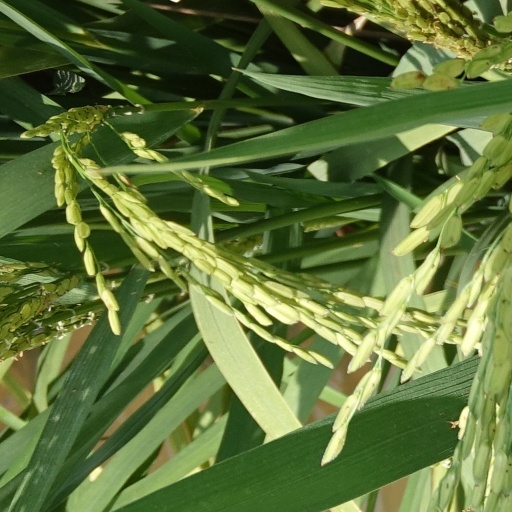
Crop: rice